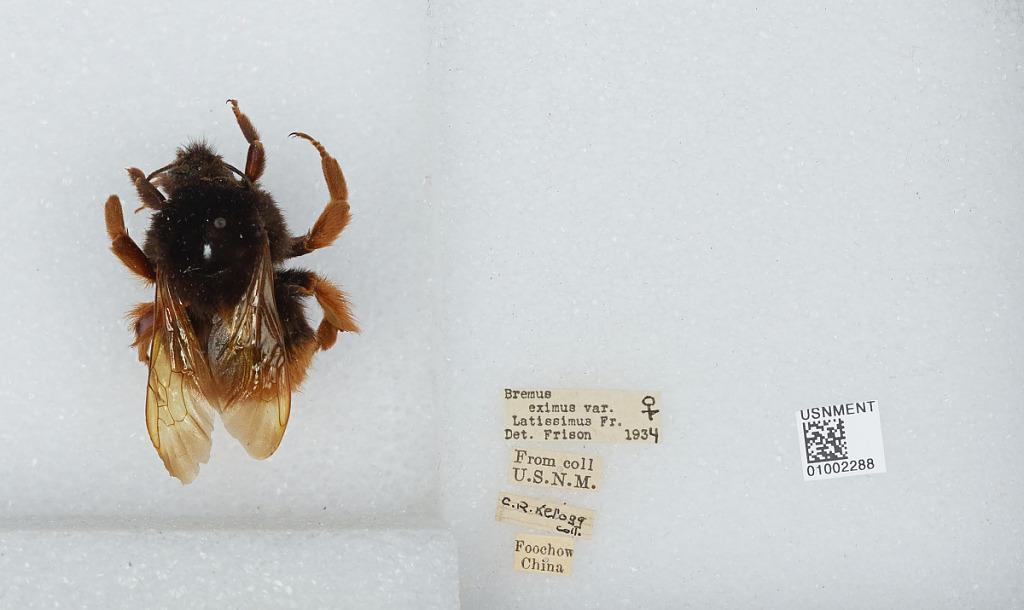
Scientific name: Bombus (Rufipedibombus) eximius Smith
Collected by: C. Kellogg
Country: China
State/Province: Fujian
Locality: Fuzhou
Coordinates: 26.0761, 119.306
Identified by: Frison, T.